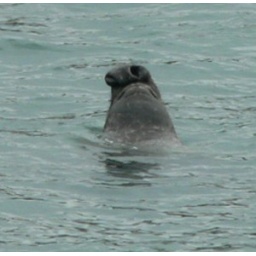
Lone male elephant seal swimming in a cove just southeast of Pigeon Point Light House, bellowing for some attention!ElesealPPLH12710